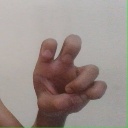
अक्षर: छ